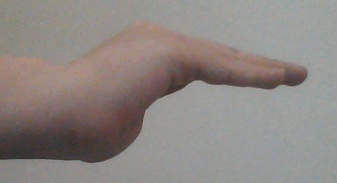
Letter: haa